Defying Gravity (TV series)

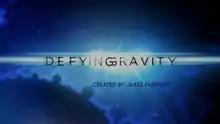
"Defying Gravity" intertitle

Defying Gravity is a multi-nationally produced science fiction television series which first aired on August 2, 2009 on ABC and CTV and was canceled in October 2009. Set in the year 2052, the series follows eight astronauts (four women and four men) from four countries on a six-year space mission through the Solar System, during which they are monitored from Earth via a real-time communication system. The series was pitched to networks as ""Grey's Anatomy" in space". Thirteen episodes of the series were produced before it was cancelled, only eight of which were shown on ABC, though the full run was shown in other countries or online.